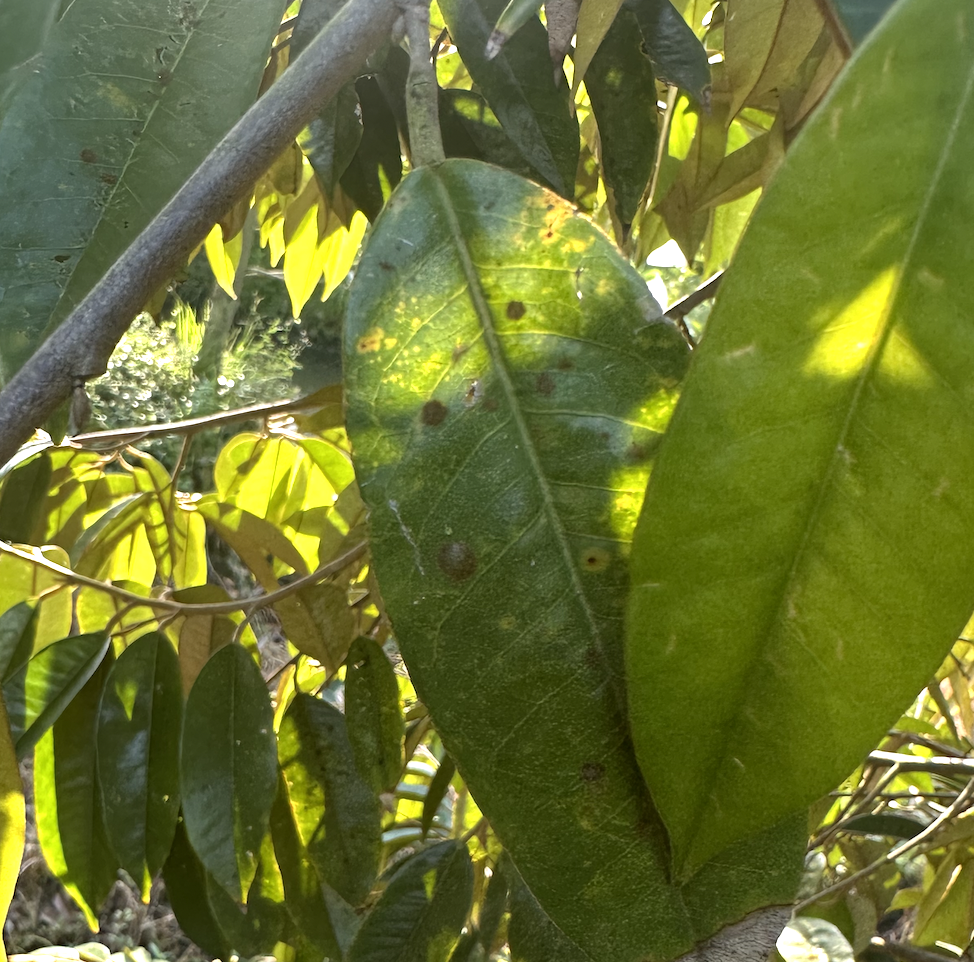
Label: stem_blight